TS Maxim Gorkiy

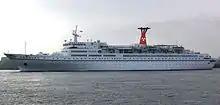
A manipulated photograph showing TS "Hamburg" in German Atlantic Line colours.

The basic hull design of "Hamburg" is a conventional, robust steel construction, with entirely flat decks amidship that slope slightly upwards towards the bow in a compromise between modern construction techniques and traditional design values. The superstructure adapted a clear, streamlined design in spirit of the modernism of the late 1960s. With usage as a cruise ships in mind, the ship was built with a mid-ship lido deck complex spanning two decks on the top of the ship. The upper level of the complex was extended all the way to the sides of the ship, allowing a view uninterrupted by lifeboats from the lido to the surrounding sea from behind the shelter provided by high glass screens. In addition to the lido deck, a large sports deck was designed behind the funnel.